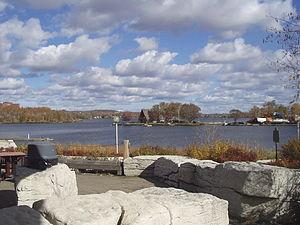
Grand Sudbury, le plus souvent appelée simplement Sudbury et anciennement nommée Sainte-Anne-des-Pins, est une ville du Nord de l'Ontario au Canada. Elle compte une population francophone notable et un important pôle culturel franco-ontarien. L'abondance de nickel dans la région lui vaut également le surnom de Capitale du nickel.